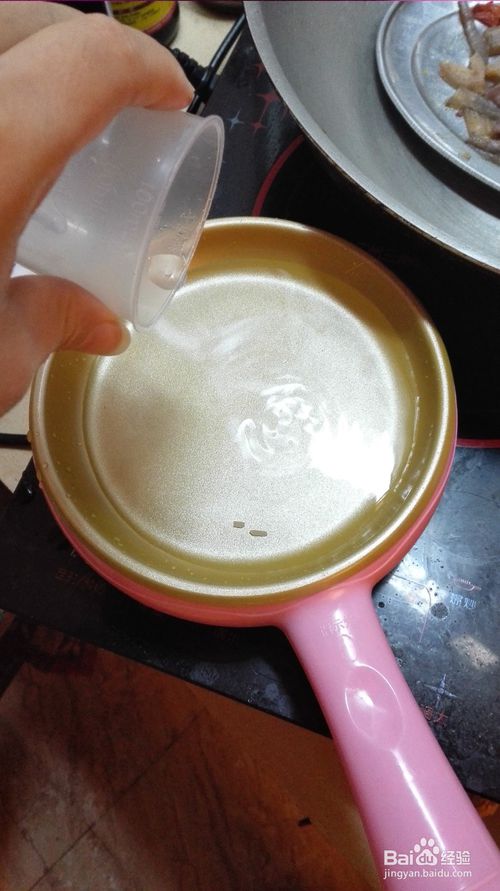
Label: trash